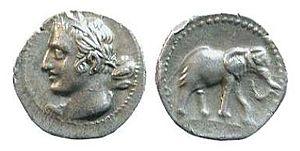
Pièce représentant Hannibal Barca
Surus est considéré comme le dernier des éléphants de guerre de l'armée du général carthaginois Hannibal Barca pendant son passage en Italie au cours de la deuxième guerre punique.